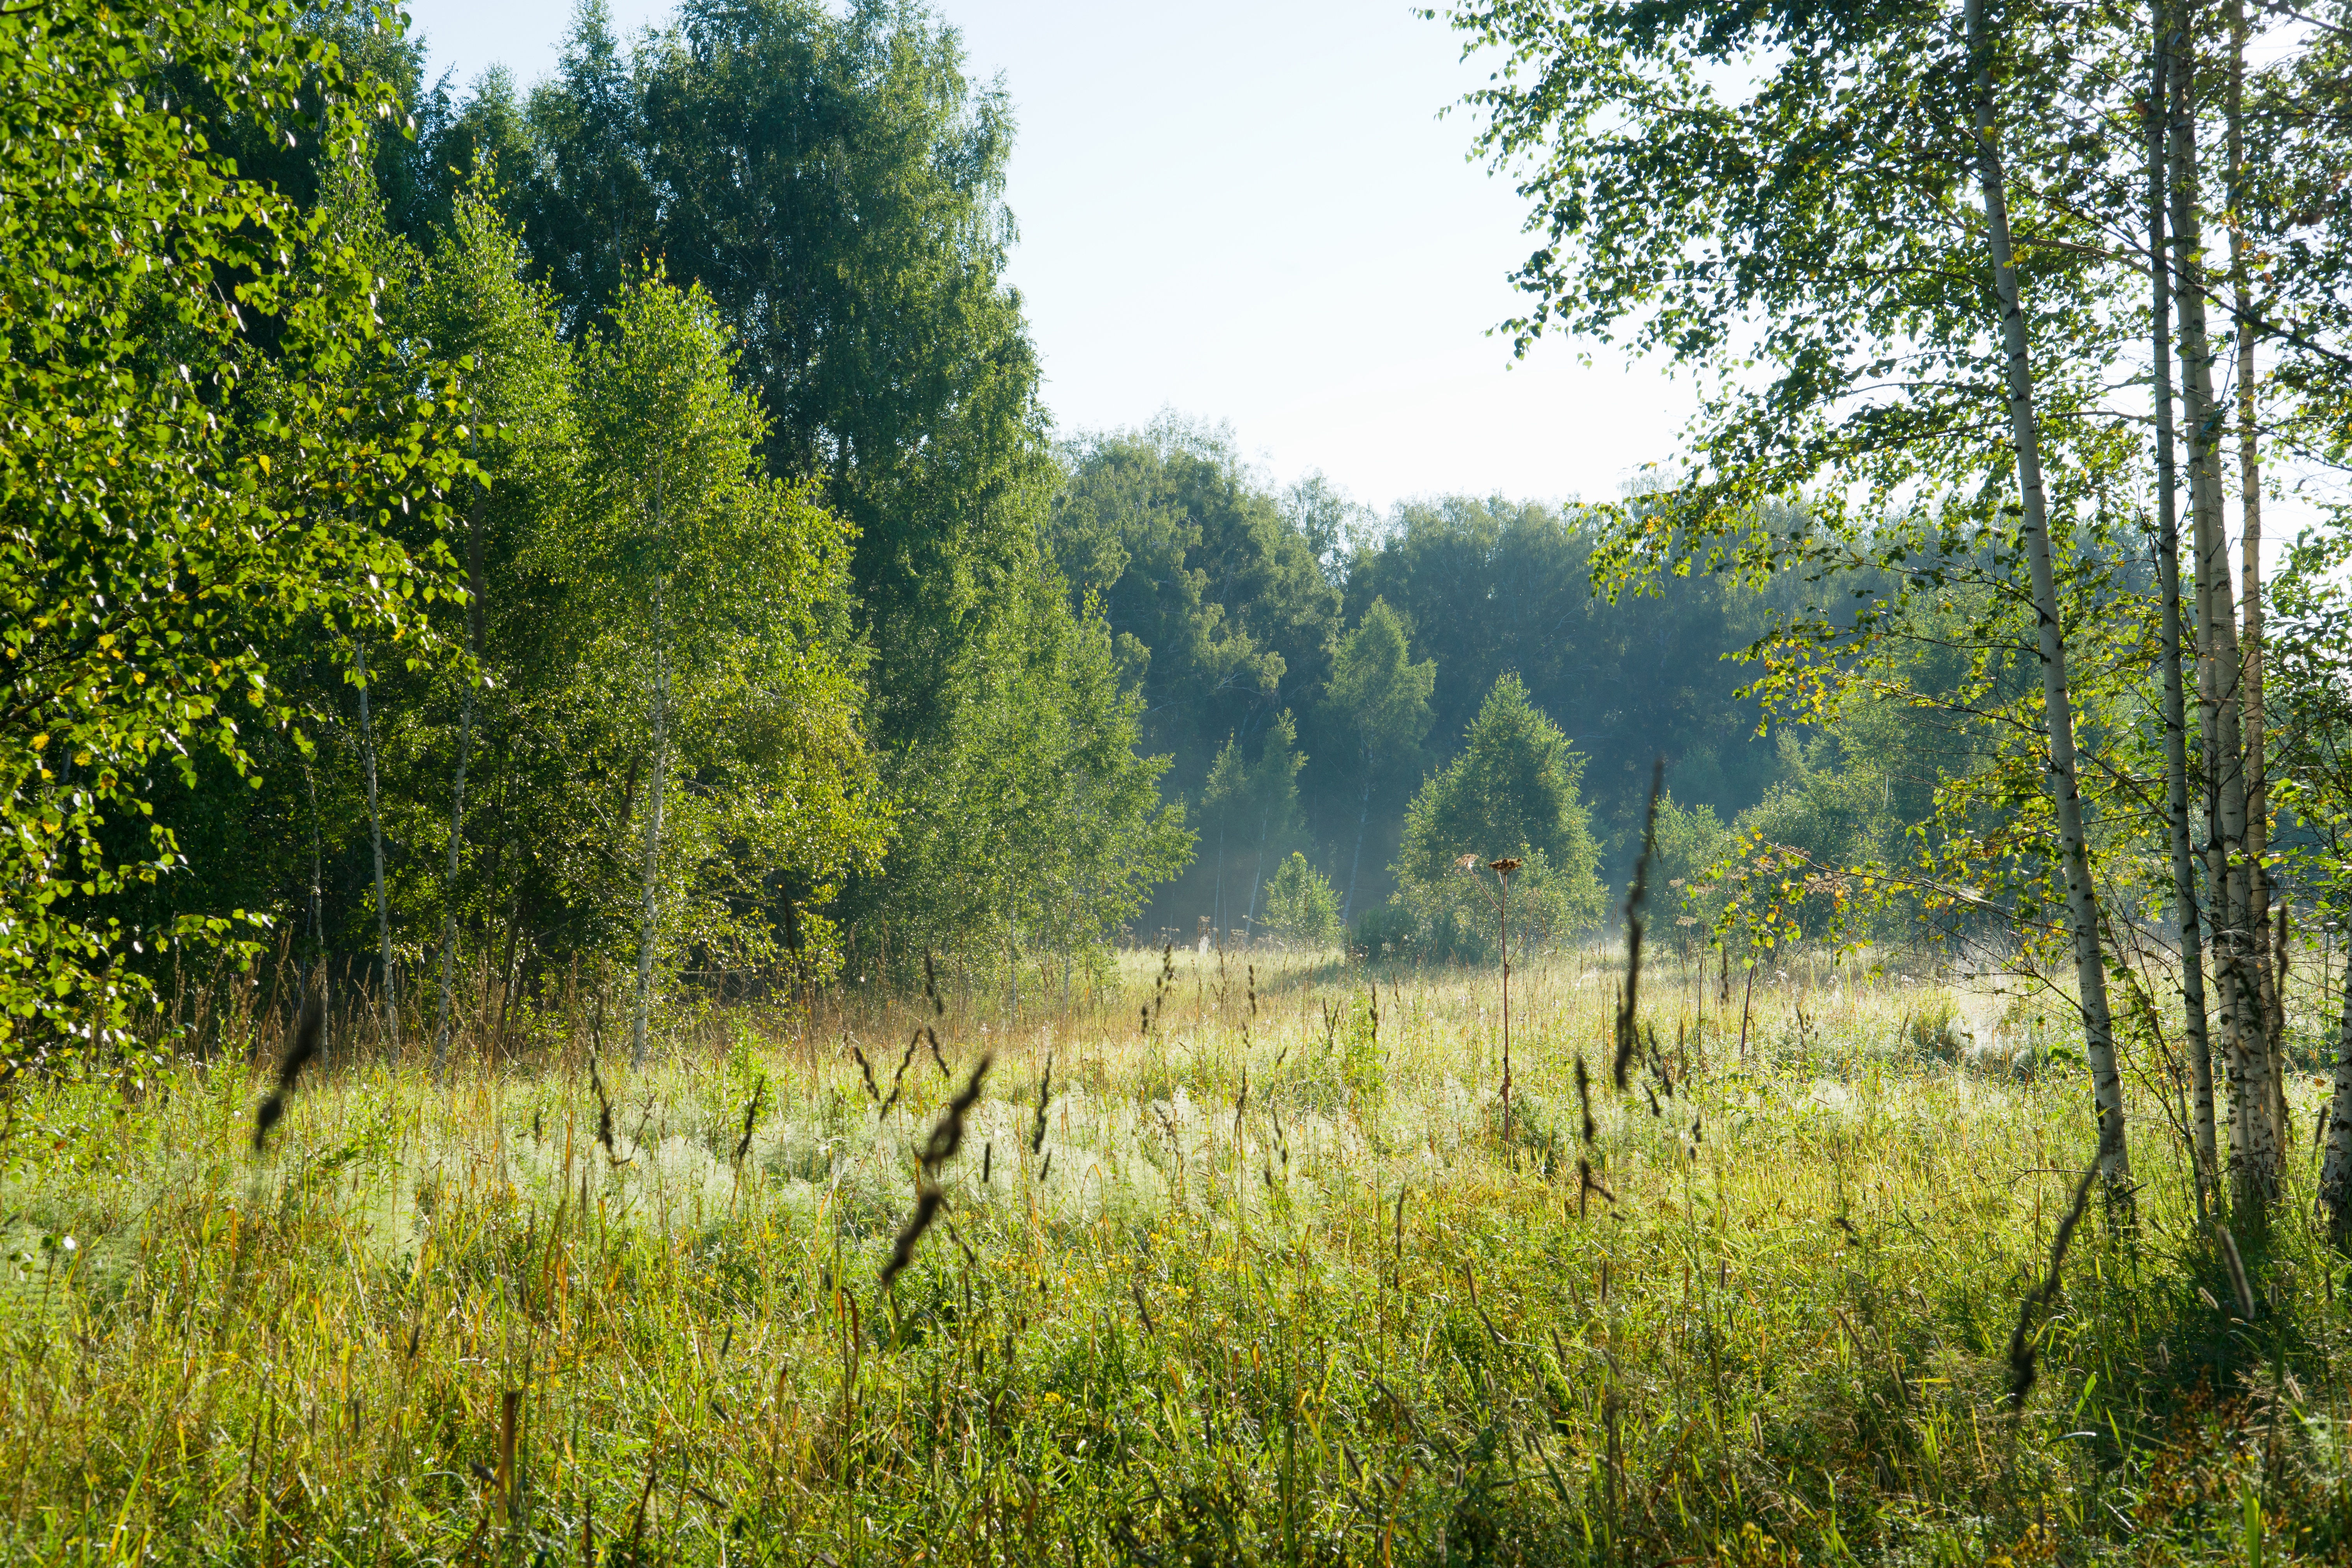
landscape, tree, nature, forest, grass, swamp, wilderness, meadow, prairie, leaf, summer, jungle, pasture, trees, outdoors, grassland, vegetation, wetland, bog, russia, woodland, habitat, ecosystem, siberia, rural area, sunny day, wild wood, nature reserve, biome, natural environment, geographical feature, temperate broadleaf and mixed forest, temperate coniferous forest, clearing in the woods